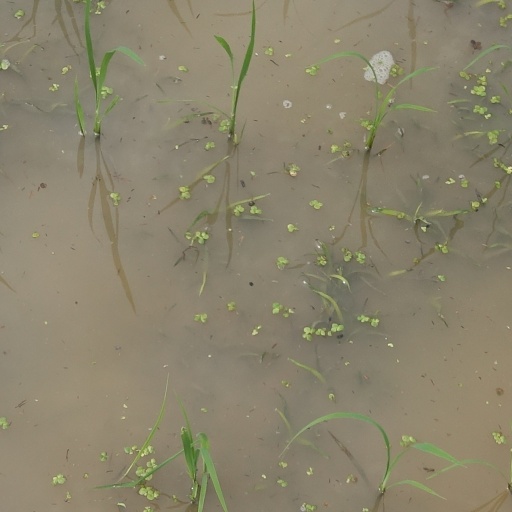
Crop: rice